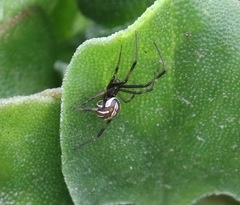
Species: Lactrodectus_hesperus